Mary Baker Eddy

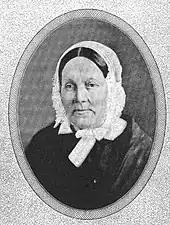
Elizabeth Patterson Duncan Baker, Mark Baker's second wife

Eddy and her father reportedly had a volatile relationship. Ernest Sutherland Bates and John V. Dittemore wrote in 1932 that Baker sought to break Eddy's will with harsh punishment, although her mother often intervened; in contrast to the strict religiosity of her father, Eddy's mother was described as devout, quiet, light-hearted and nurturing, and a benevolent spiritual influence on Eddy in her formative years.